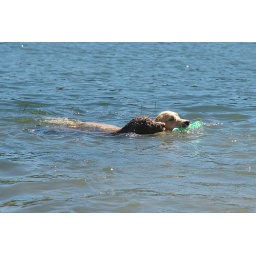
calla & miles swimming in lake serena-05 7-28-07